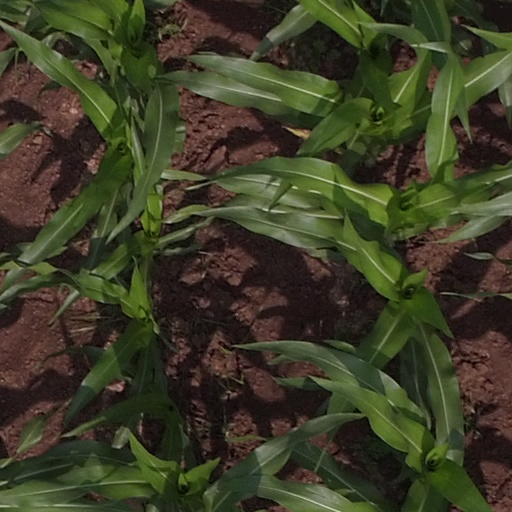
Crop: maize; corn